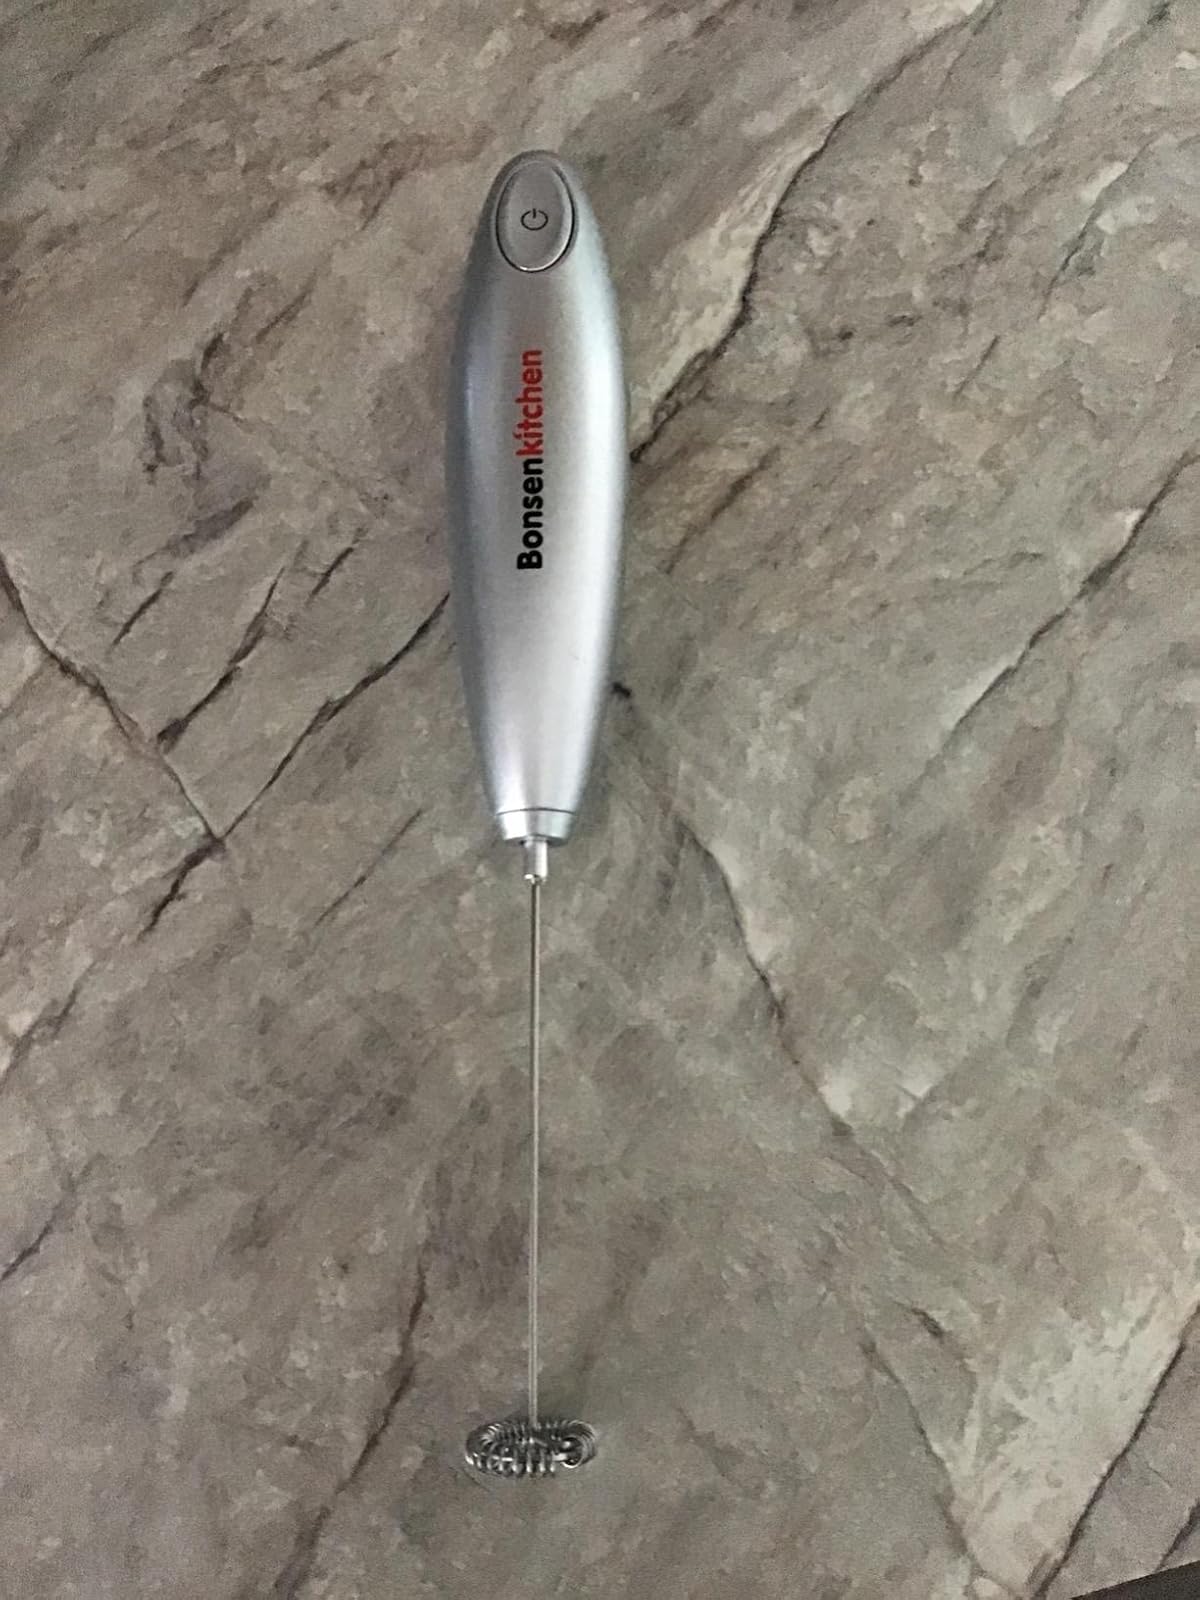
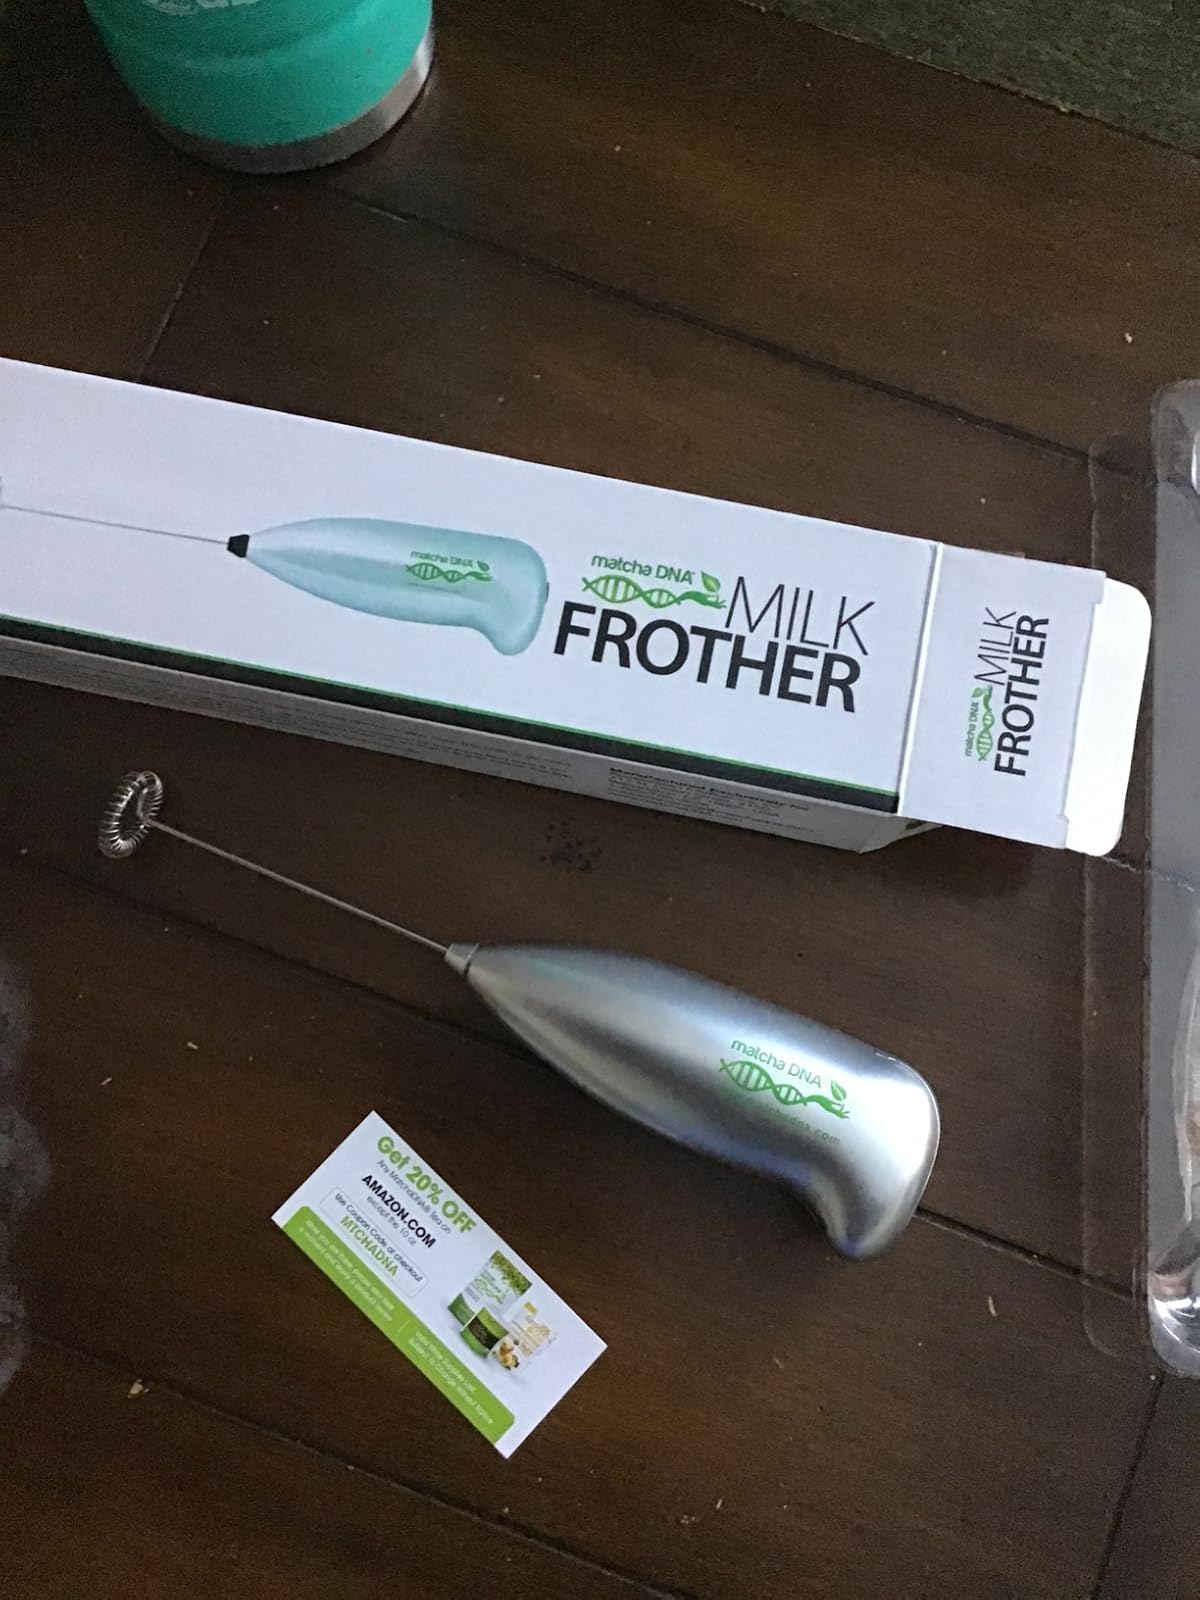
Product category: items_mixer
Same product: no